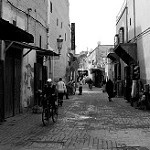
Label: B & W